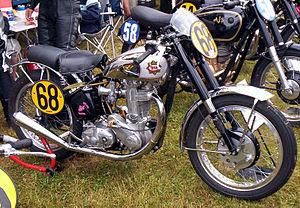
La Gold Star est une moto fabriquée par BSA de 1938 à 1963. C'était des monocylindres 4-temps de 350 et 500 cm³ connues pour être parmi les motos les plus rapides des années 1950. Construites à la main et dotées de nombreuses modifications de performances optionnelles, chaque moto sortait d'usine avec ses résultats de tests dynamomètriques documentés, permettant au propriétaire de connaître la puissance de sa machine.